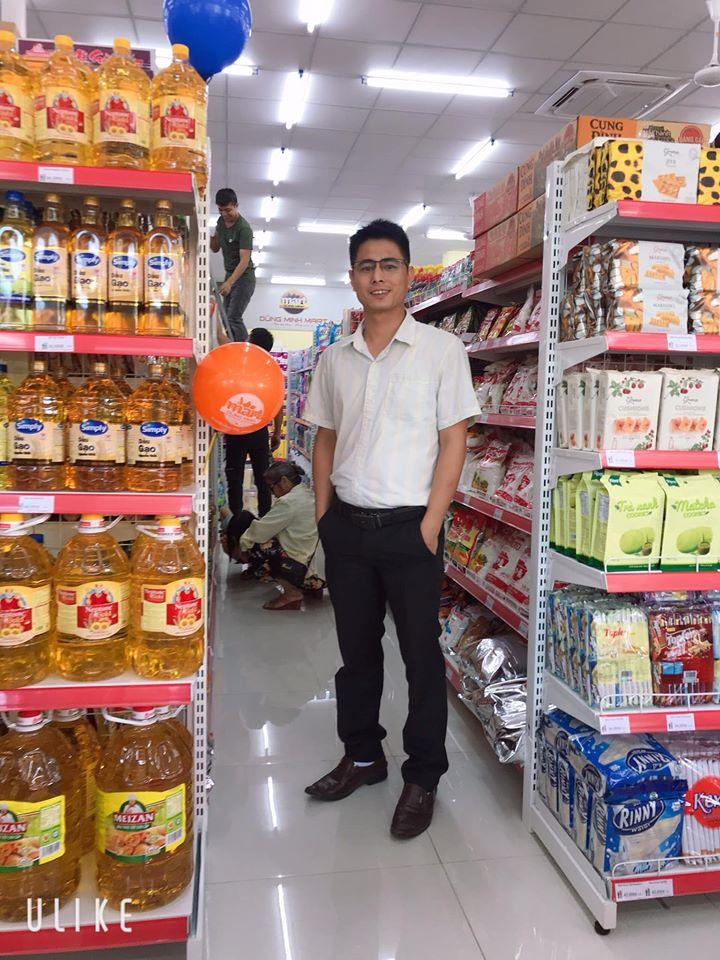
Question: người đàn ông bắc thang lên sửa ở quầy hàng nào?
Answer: quầy bán dầu ăn